Kokoda Track campaign

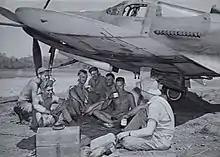
A USAAF Bell P-39 Airacobra and ground crew, Port Moresby, August 1942 (AWM025894)

In response to the situation, the 1st Mountain Battery was raised and equipped with 3.7-inch pack howitzers hastily obtained from the Royal New Zealand Navy. Initially it was intended that the guns would be moved by pack horse; however, following the unit's arrival in Port Moresby in early October it soon became clear that horses would be unsuited to the humid conditions in New Guinea with the guns to be moved by jeeps and native carriers instead. It took about 90 porters to move one gun without ammunition. The battery did not take part in the fighting along the track but on 15 November, a detachment with one gun was flown into Kokoda to support the Australian 7th Division.